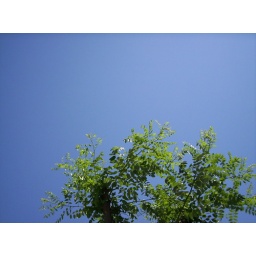
blue sky in Beijing